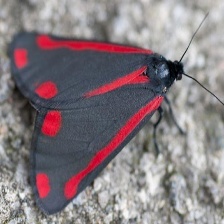
Species: CINNABAR MOTH